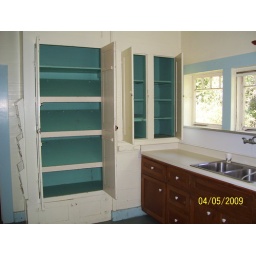
Drying cabinet in kitchen